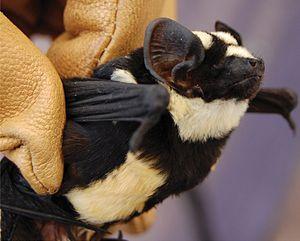
Niumbaha superba est une espèce de chiroptères de la famille des Vespertilionidae.